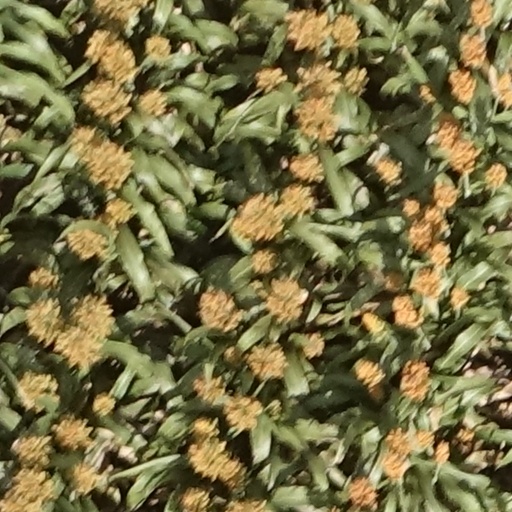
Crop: sorghum